Charles Egon III, Prince of Fürstenberg

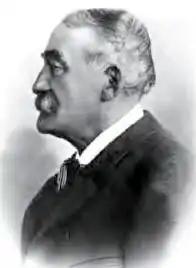

Charles Egon III of Fürstenberg (German: "Karl Egon III Leopold Maria Wilhelm Maximilian Fürst zu Fürstenberg"; 4 March 1820 – 15 March 1892) was an officer in the armies of the Grand Duchy of Baden and the Kingdom of Prussia, rising to Cavalry General.